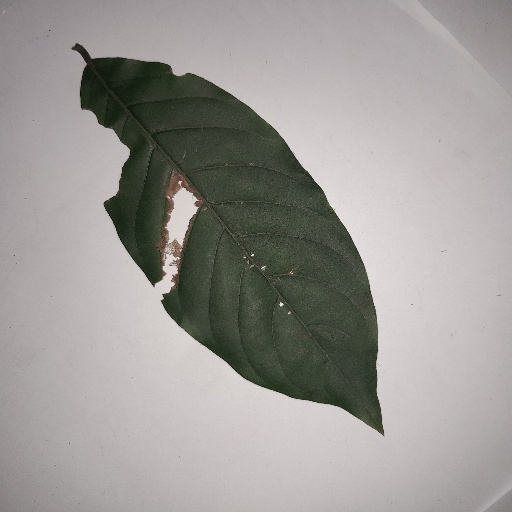
Species: HariTaki
Leaf condition: Bacterial Spot